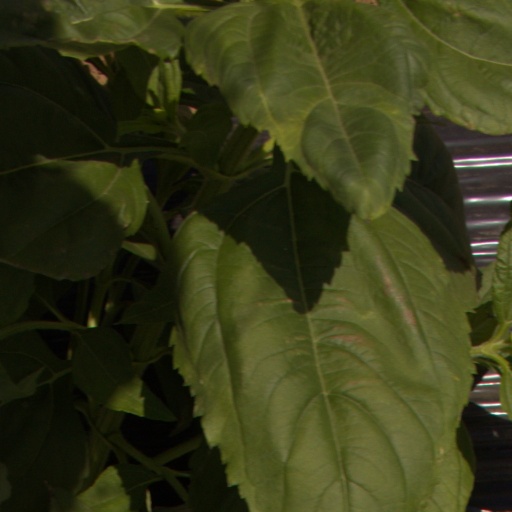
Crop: Jerusalem artichoke